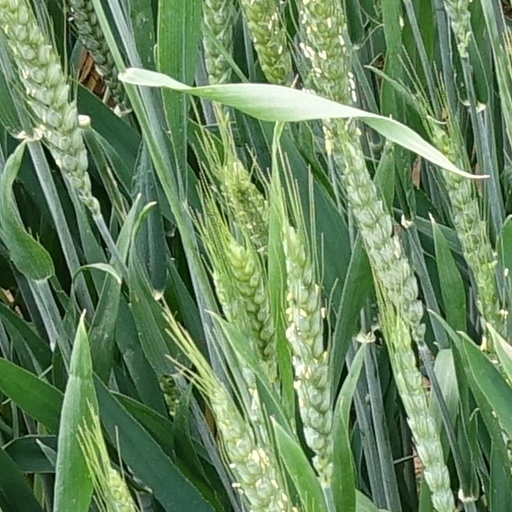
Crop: wheat